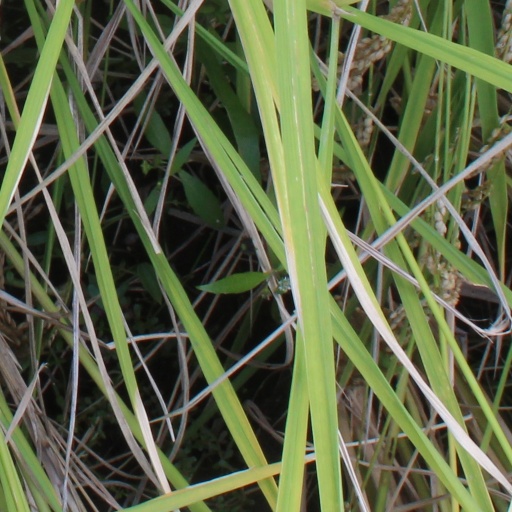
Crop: rice